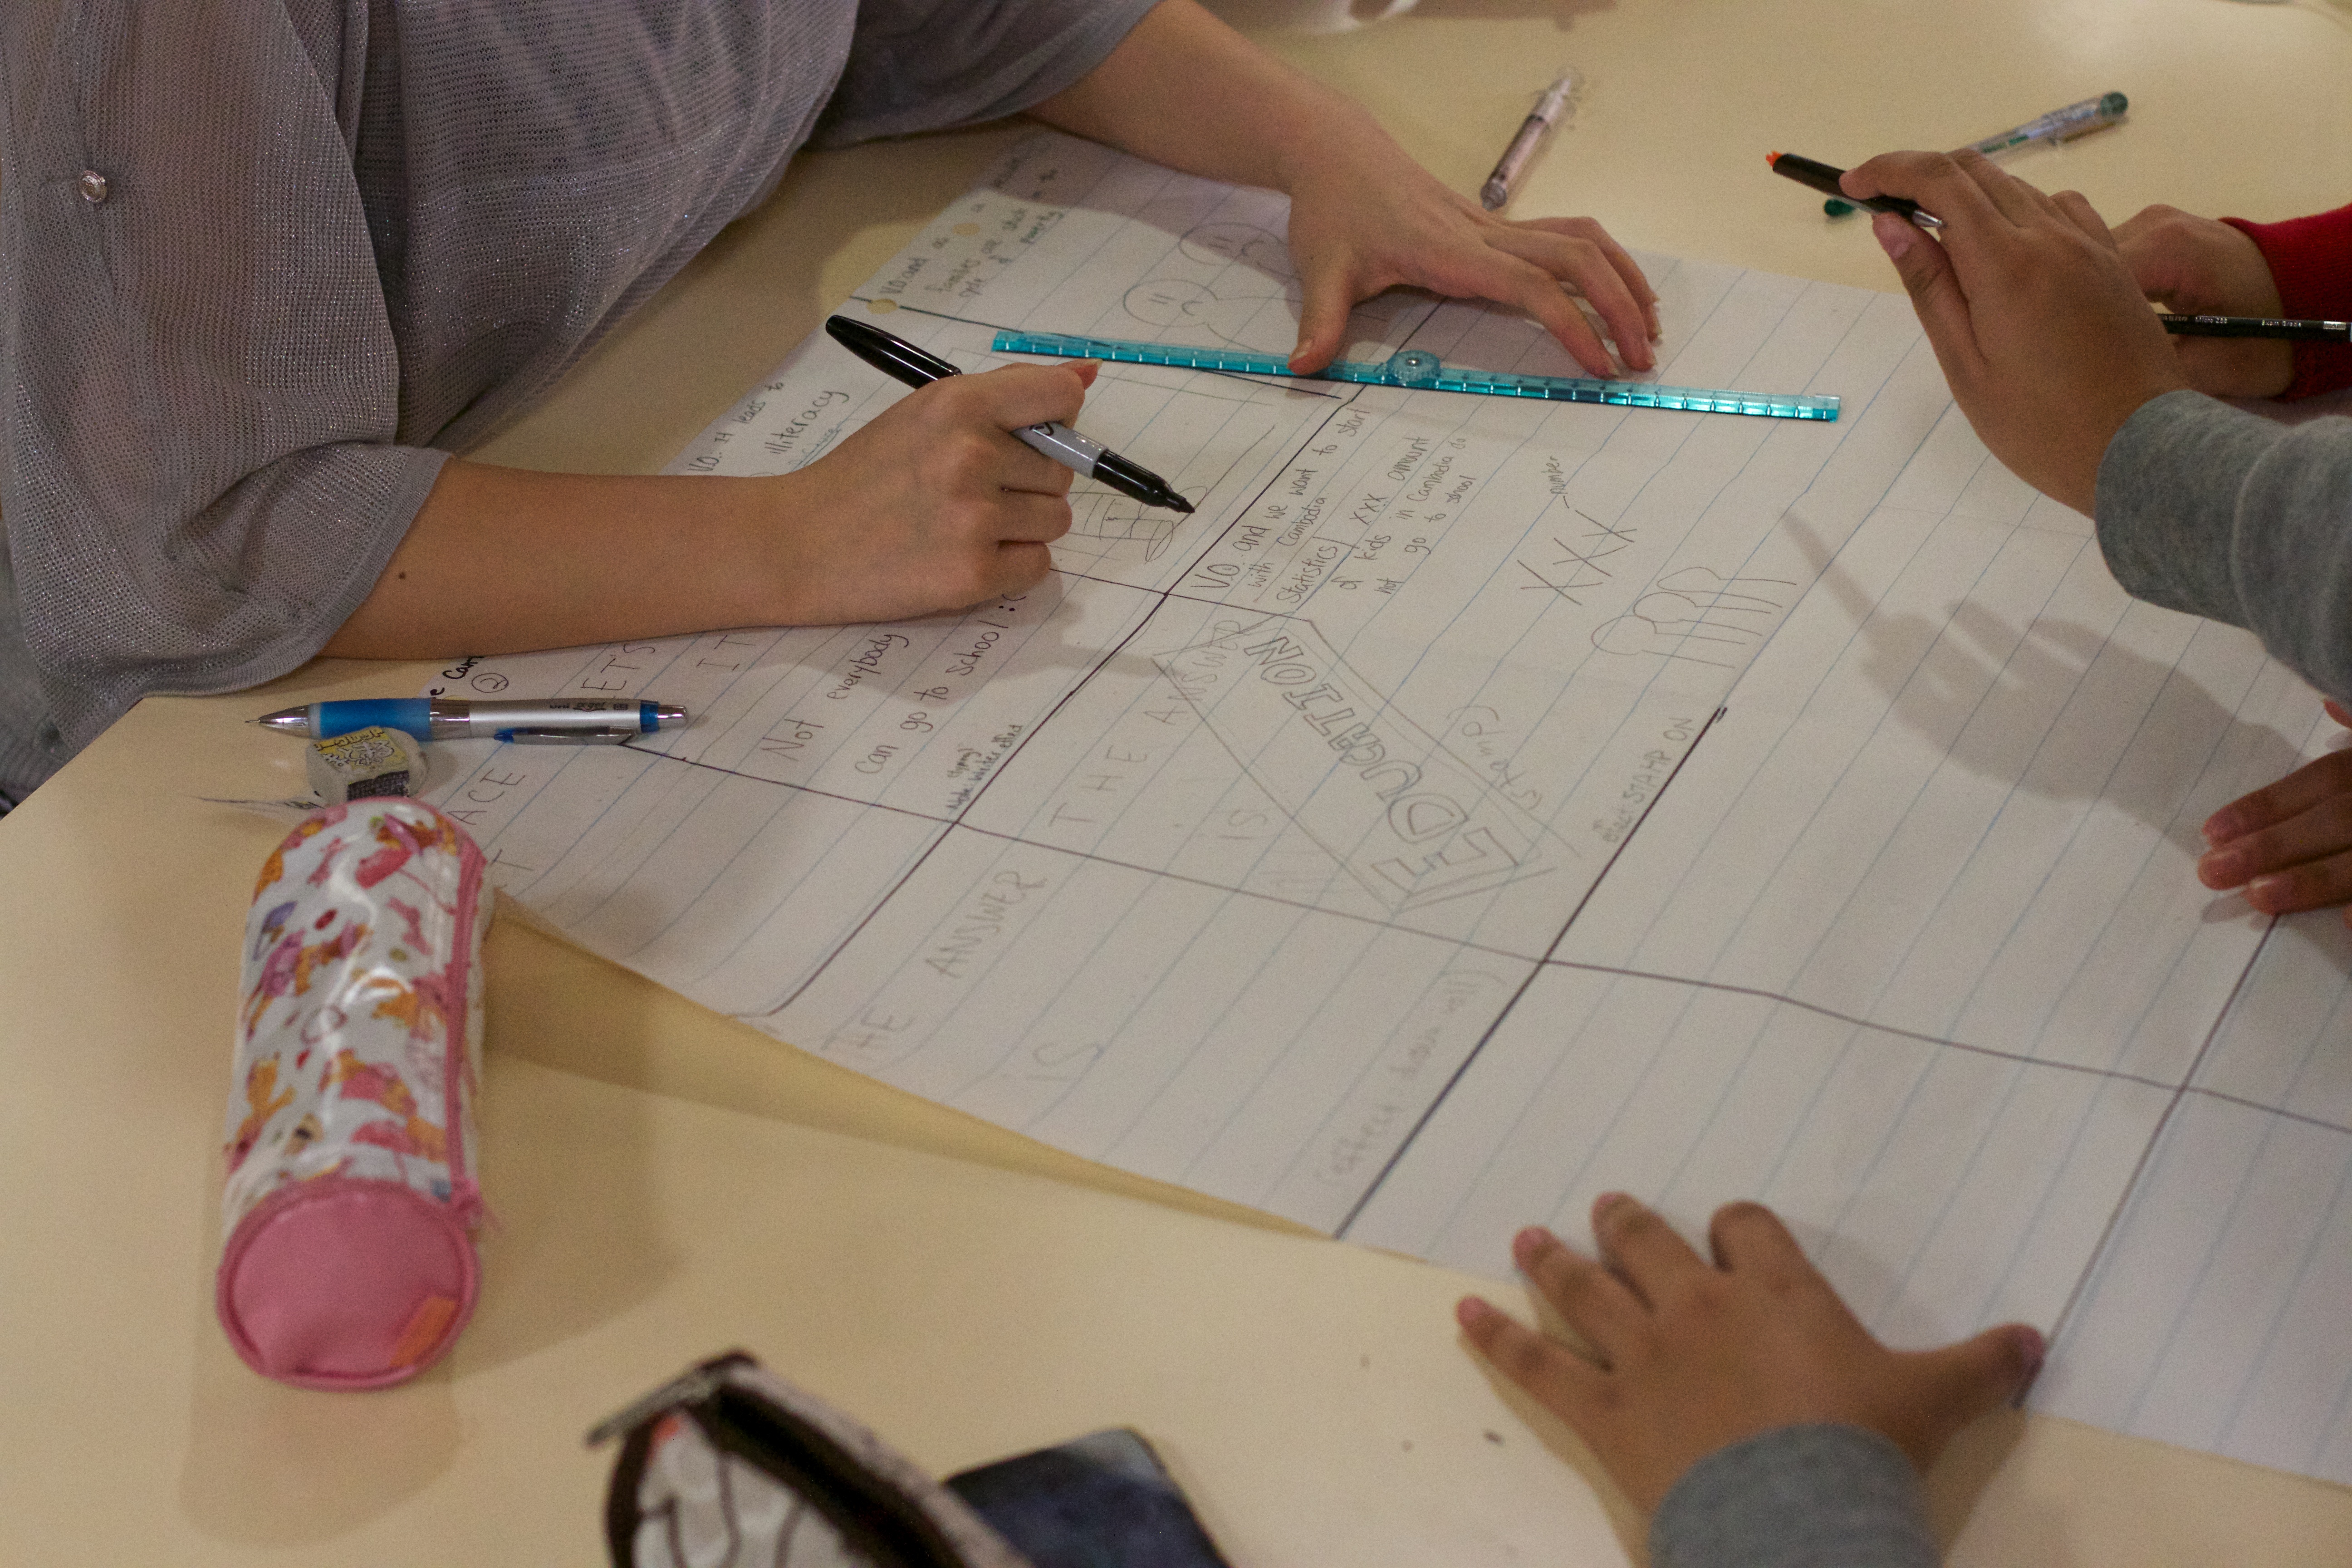
writing, hand, finger, art, drawing, design, flatclass2013